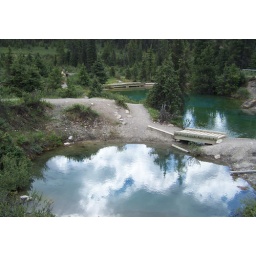
Ink Pots - a group of strange American kids were filling their water bottles in the pots...BEAVER FEAVER BABY!